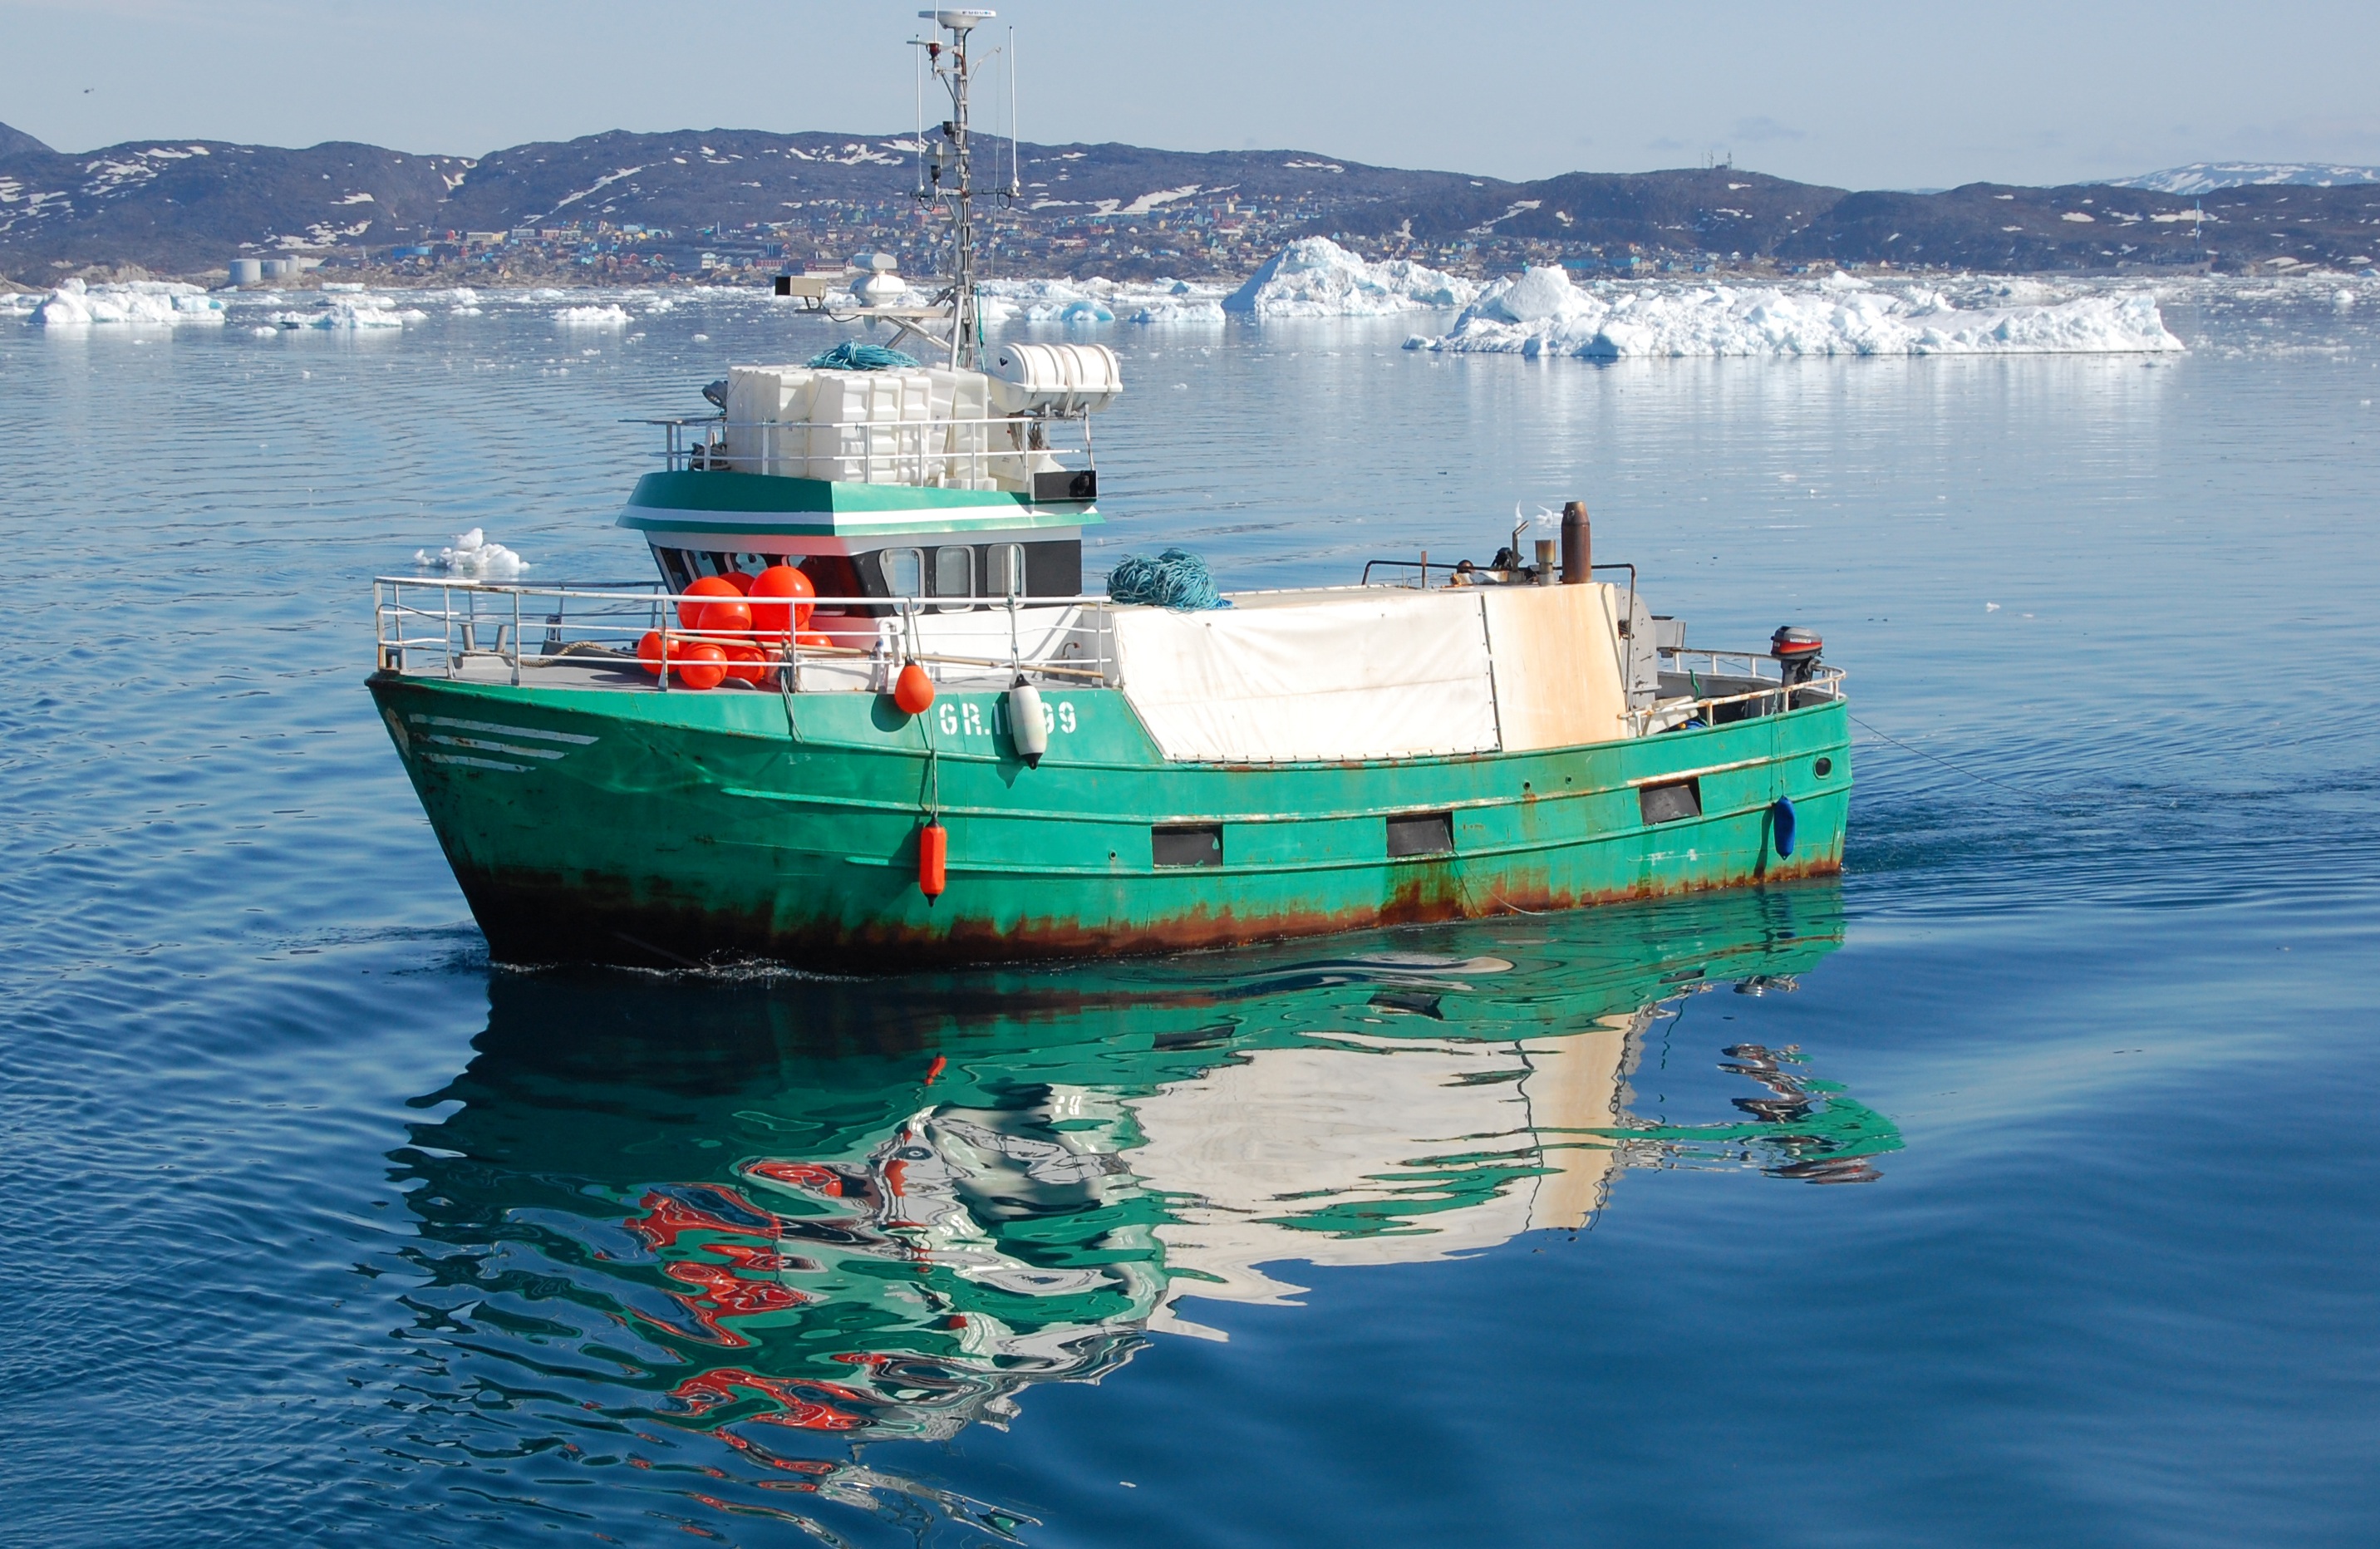
sea, coast, water, ocean, boat, ship, reflection, vehicle, bay, harbor, fishing boat, ferry, boating, greenland, channel, tugboat, watercraft, fishing vessel, passenger ship, floe, fishing trawler, ilulissat